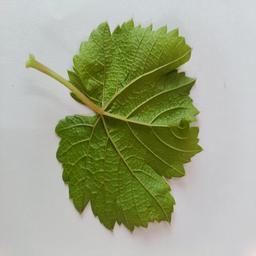
Label: Healthy Leaves